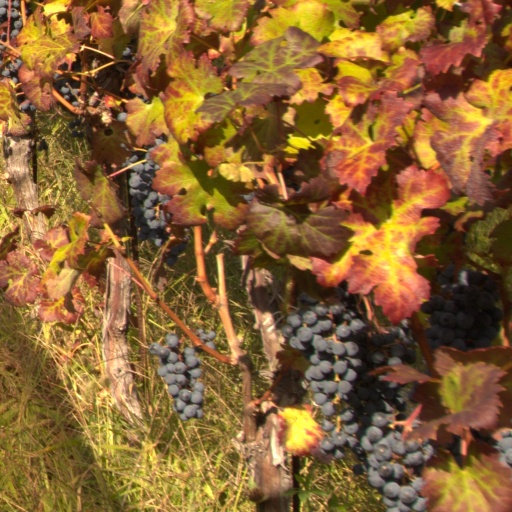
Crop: grape